The Mental Traveller

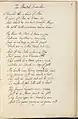
The Mental Traveller, Blake's Manuscript (c. 1803)

"The Mental Traveller" is a poem by William Blake. It is part of a collection of unpublished works called The Pickering Manuscript and was written in a manner that suggests the poem was to be read directly from the collection.